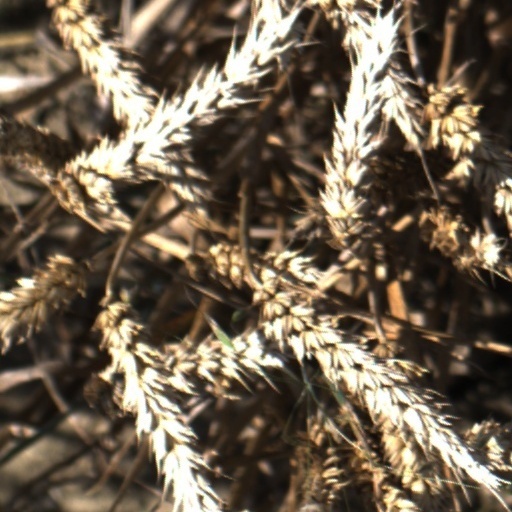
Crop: wheat